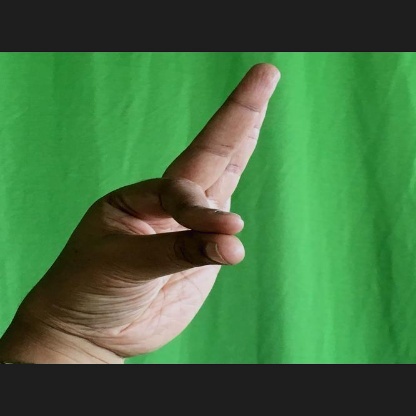
Mudra: Hamsasyam